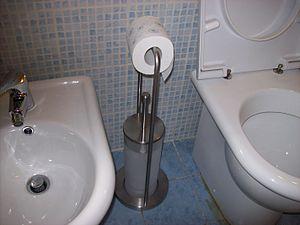
Deux orientations du papier toilette sont possibles lorsque est utilisé un dérouleur de papier toilette d'axe horizontal parallèle à la cloison : le papier toilette peut pendre par-dessus ou en dessous du rouleau. Le choix est surtout question de préférence personnelle et est dicté par l'habitude. Dans les enquêtes, entre 60 % et 70 % des consommateurs américains ou des spécialistes des salles de bains et cuisines répondent qu'ils préfèrent l'orientation par-dessus.